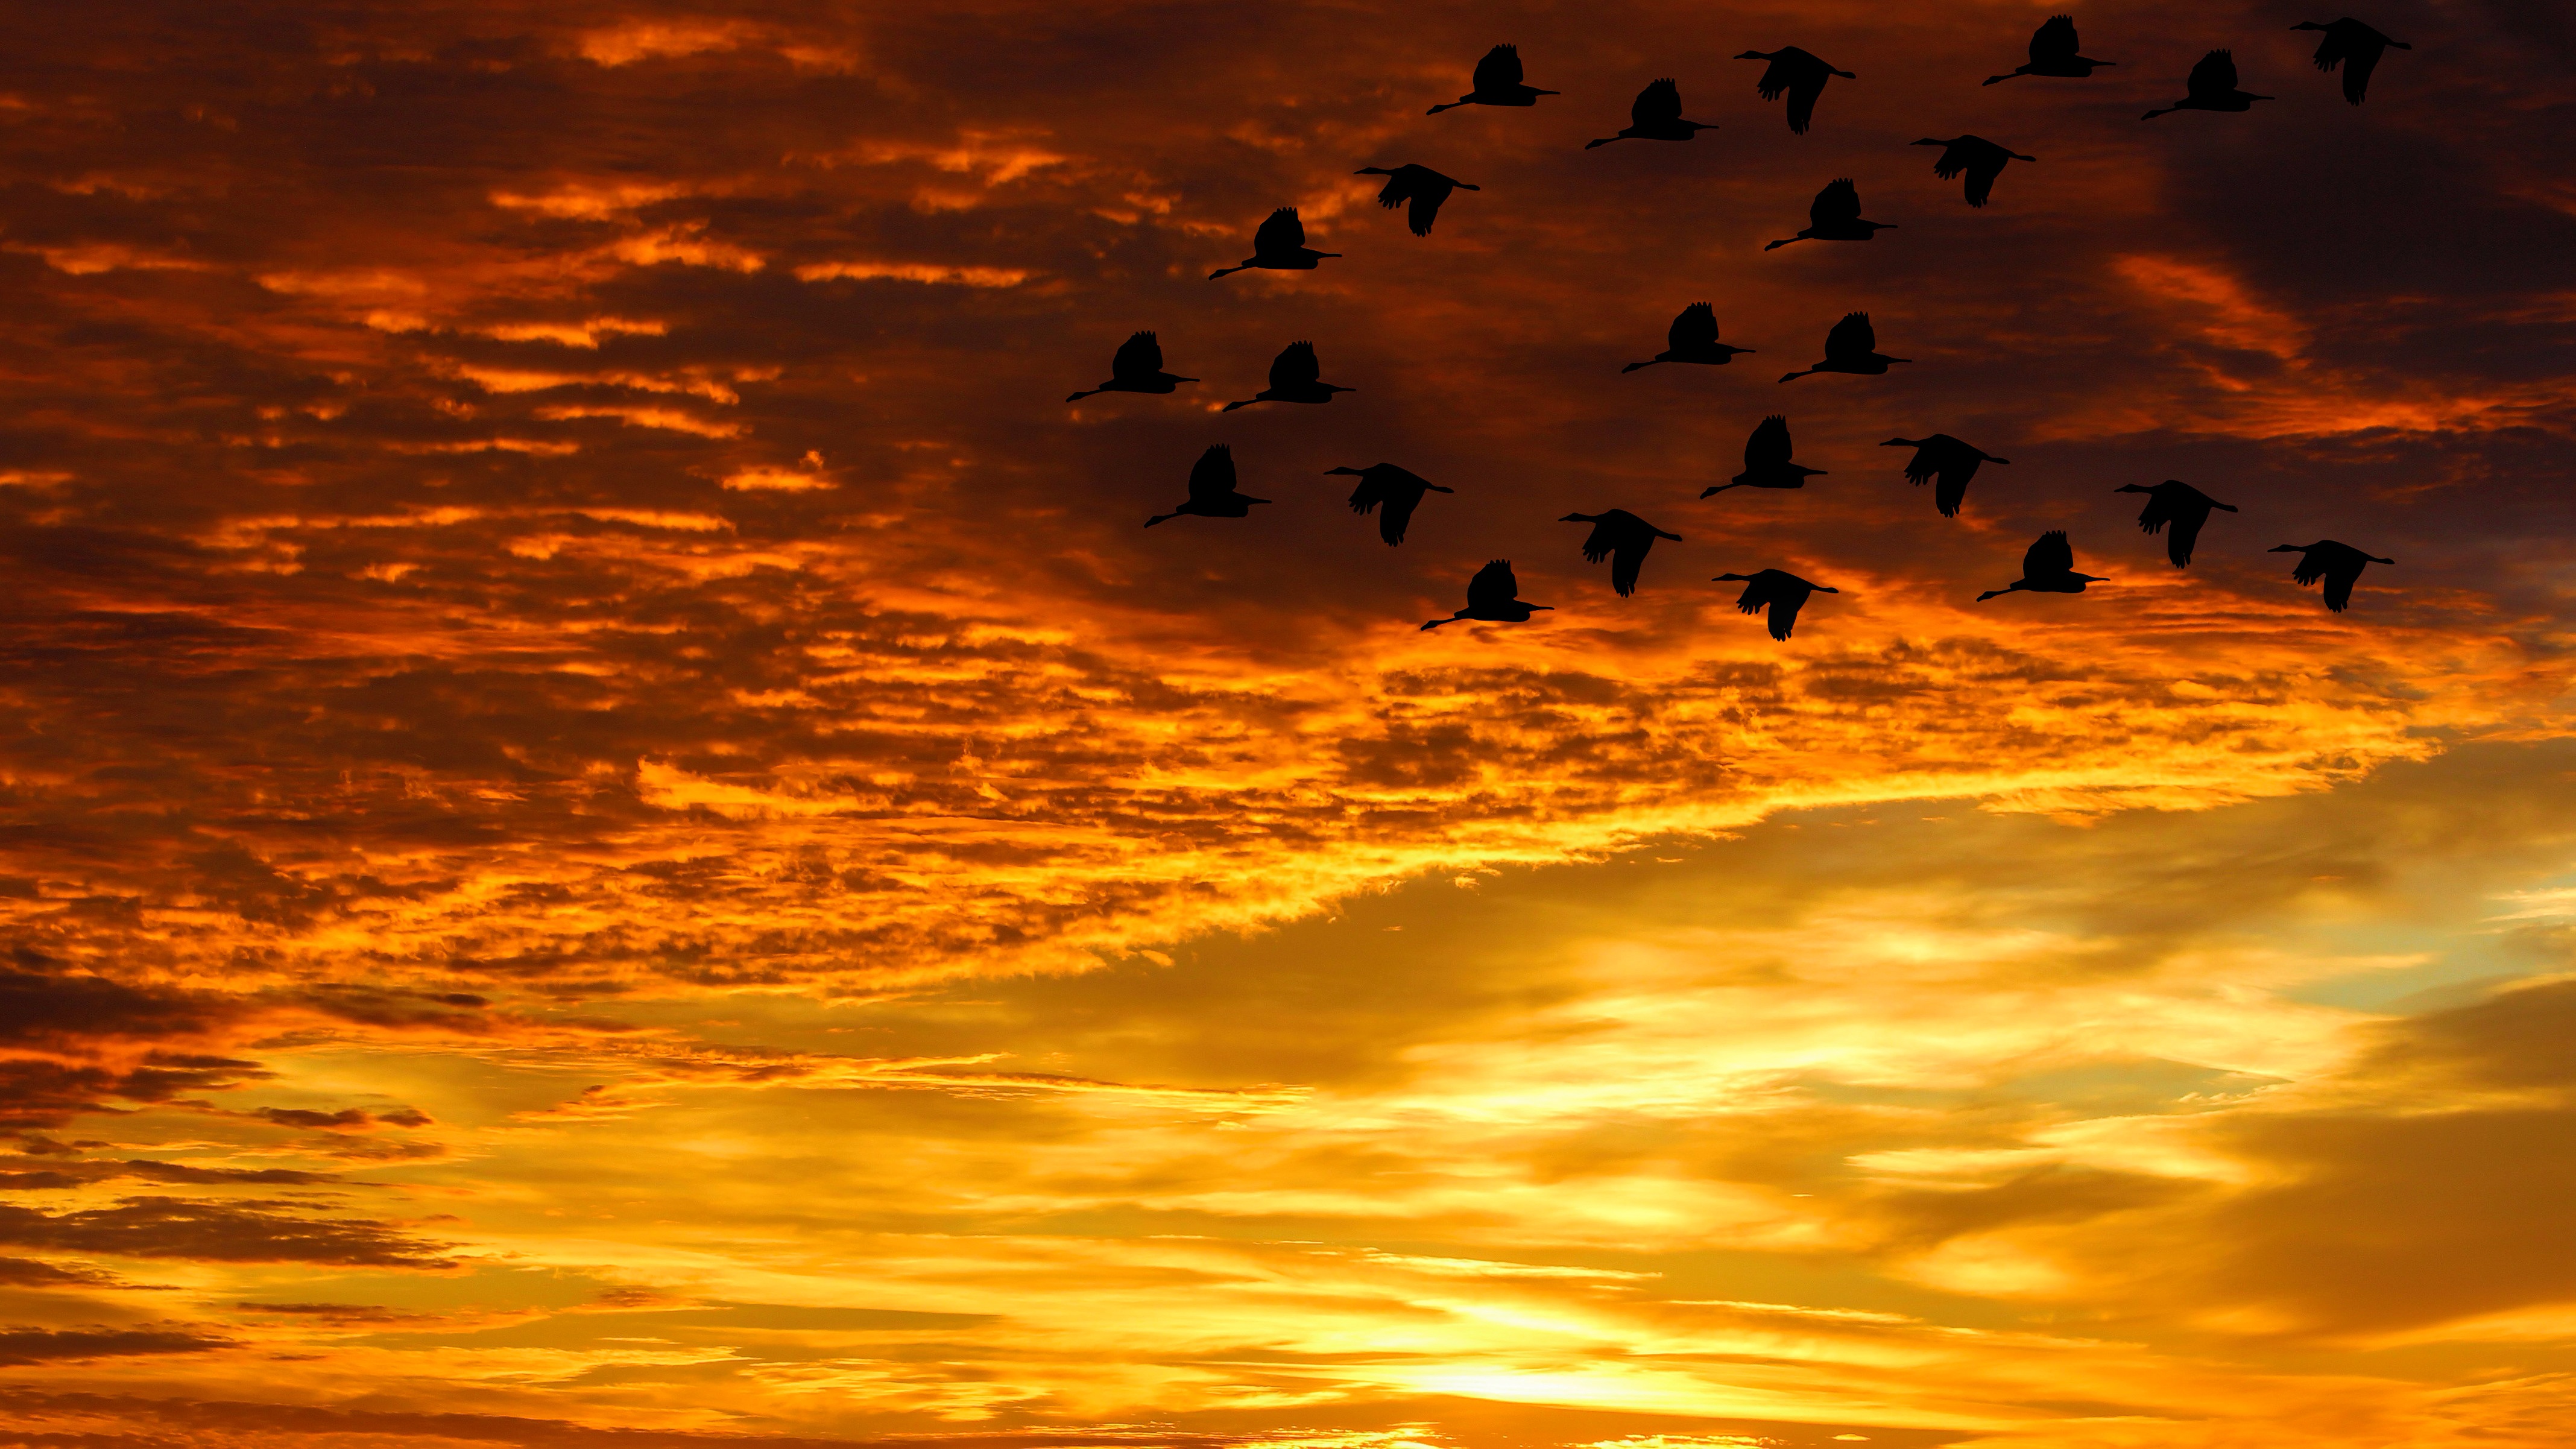
horizon, cloud, sky, sun, sunrise, sunset, sunlight, morning, dawn, atmosphere, dusk, evening, birds, clouds, fiery, abendstimmung, afterglow, evening sky, red sky at morning